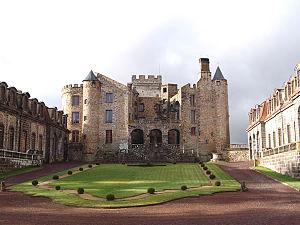
Cour et facade du fr:Château de Chazeron, France
Le canton de Manzat est organisé autour de Manzat. Il est situé dans l'arrondissement de Riom, dans le département du Puy-de-Dôme, France. Il a été supprimé en 2015 à la suite du redécoupage des cantons du département.
Le château de Chazeron est un château situé dans le département français du Puy-de-Dôme sur la commune de Loubeyrat, canton de Manzat.
Loubeyrat est une commune française du canton de Saint-Georges-de-Mons, située dans le département du Puy-de-Dôme, en région Auvergne-Rhône-Alpes. Elle fait partie de l'aire urbaine de Clermont-Ferrand.